Nikola Marinov

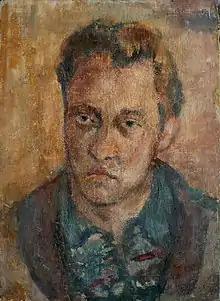
Nikola Marinov, Self-portrait

Marinov was born in the town of Targovishte in 1879. His interest in painting began in the high school. After that he continued his education at the Albertina Academy of Fine Arts in Turin, Italy, where his teachers included Andrea Tavernier and Giacomo Grosso. He graduated in 1903 and stayed to paint in Italy for two more years.